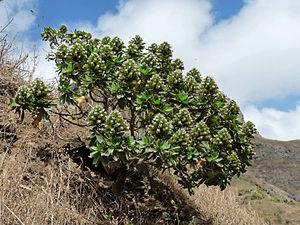
Ribeira Principal (île de Santiago, Cap-Vert)
La Serra Malagueta est un massif montagneux d'origine volcanique du Cap-Vert, situé dans le Nord de l'île de Santiago.